1600 Glenarm Place

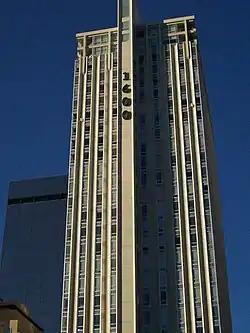
1600 Glenarm Place

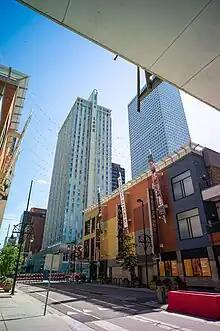
1600 Glenarm

1600 Glenarm Place is a 384 ft (117m) tall skyscraper in Denver, Colorado. Originally constructed in 1967 as the Security Life Building - it has since been converted into a multi-tenant luxury apartment complex. On the top floor of this building many years ago; there was a restaurant called Top Of The Rockies. The exterior of the building used to hold a separate elevator shaft for a glass elevator which served the restaurant. The restaurant has been gone for many years. After operating for many years as an office building, in 2006, the Security Life Building underwent a major conversion to residential use. 1600 Glenarm Place is in the heart of Downtown Denver. The high-rise sits on the corner of 16th Street Mall and Glenarm Place, next to the Denver Pavilions.